The Spectrum Retreat

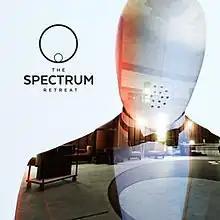

The Spectrum Retreat is a 2018 video game for PlayStation 4, Microsoft Windows, Xbox One, and Nintendo Switch. It was developed by Dan Smith from the age of 15, over a five-year period. The game was made noteworthy by the young age at which Smith was able to develop the game and secure a publishing deal.